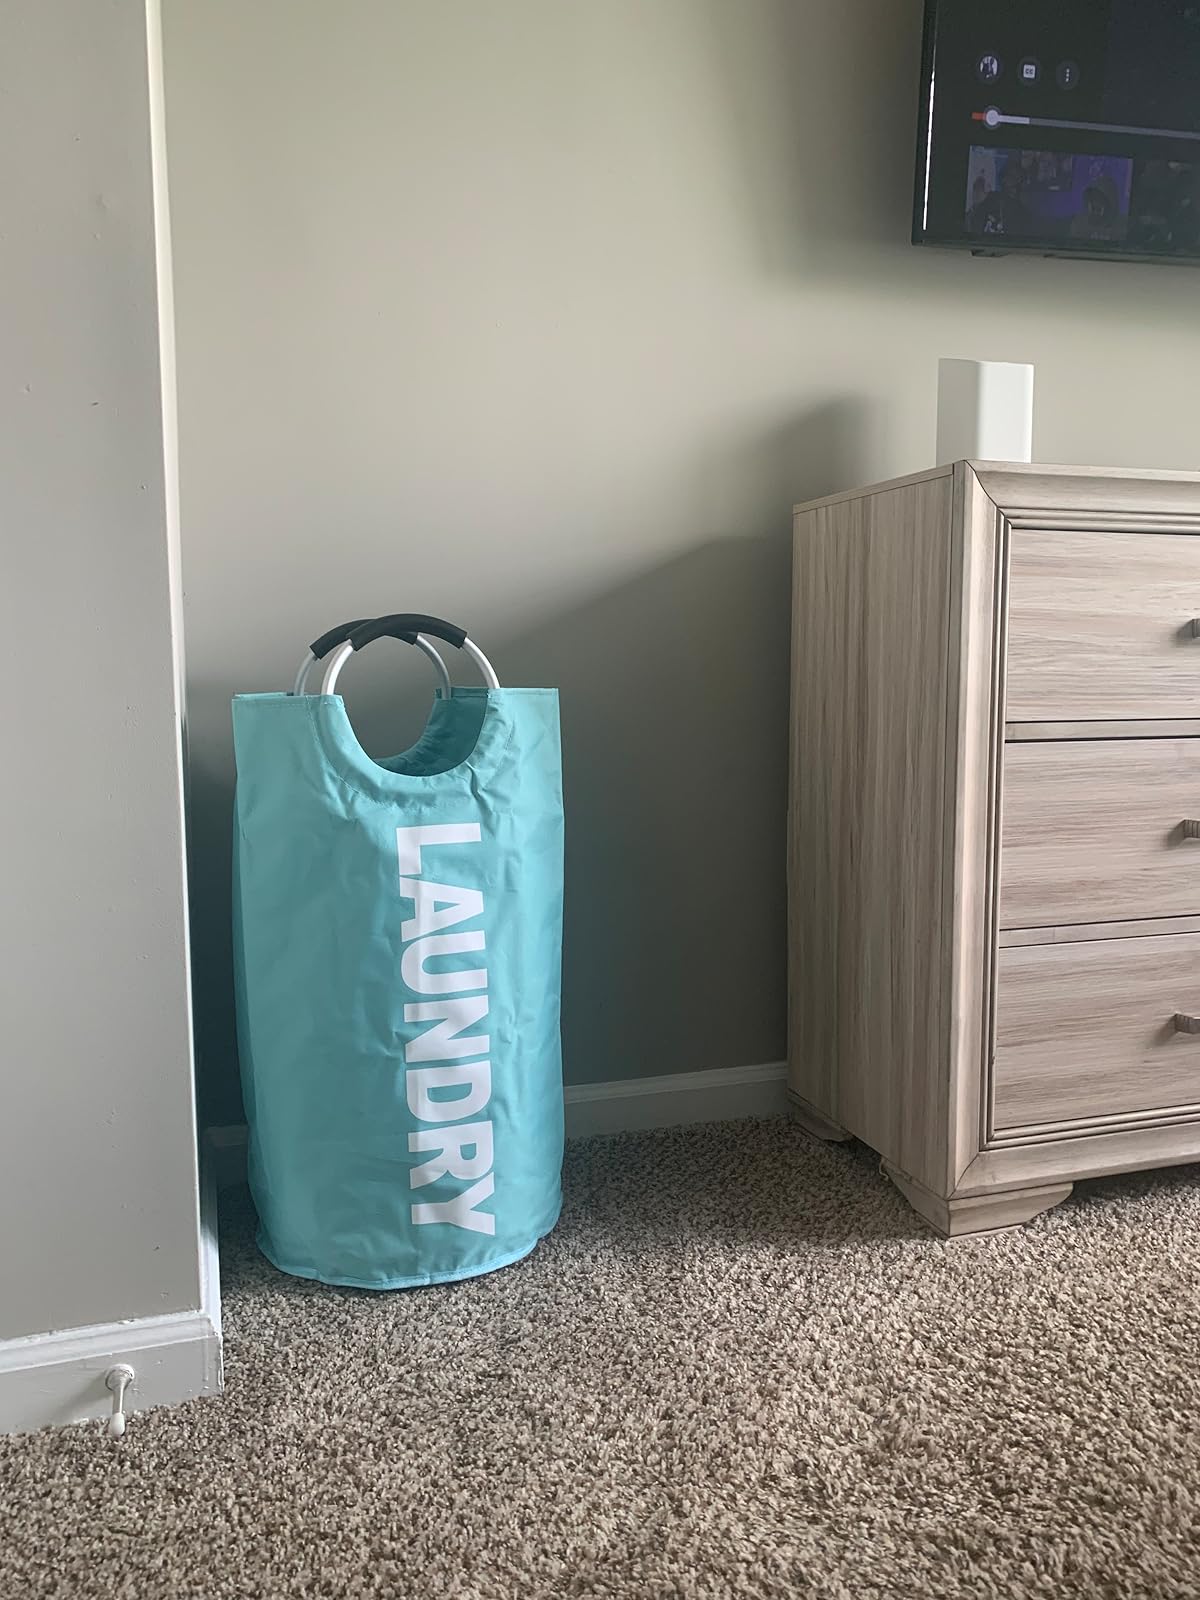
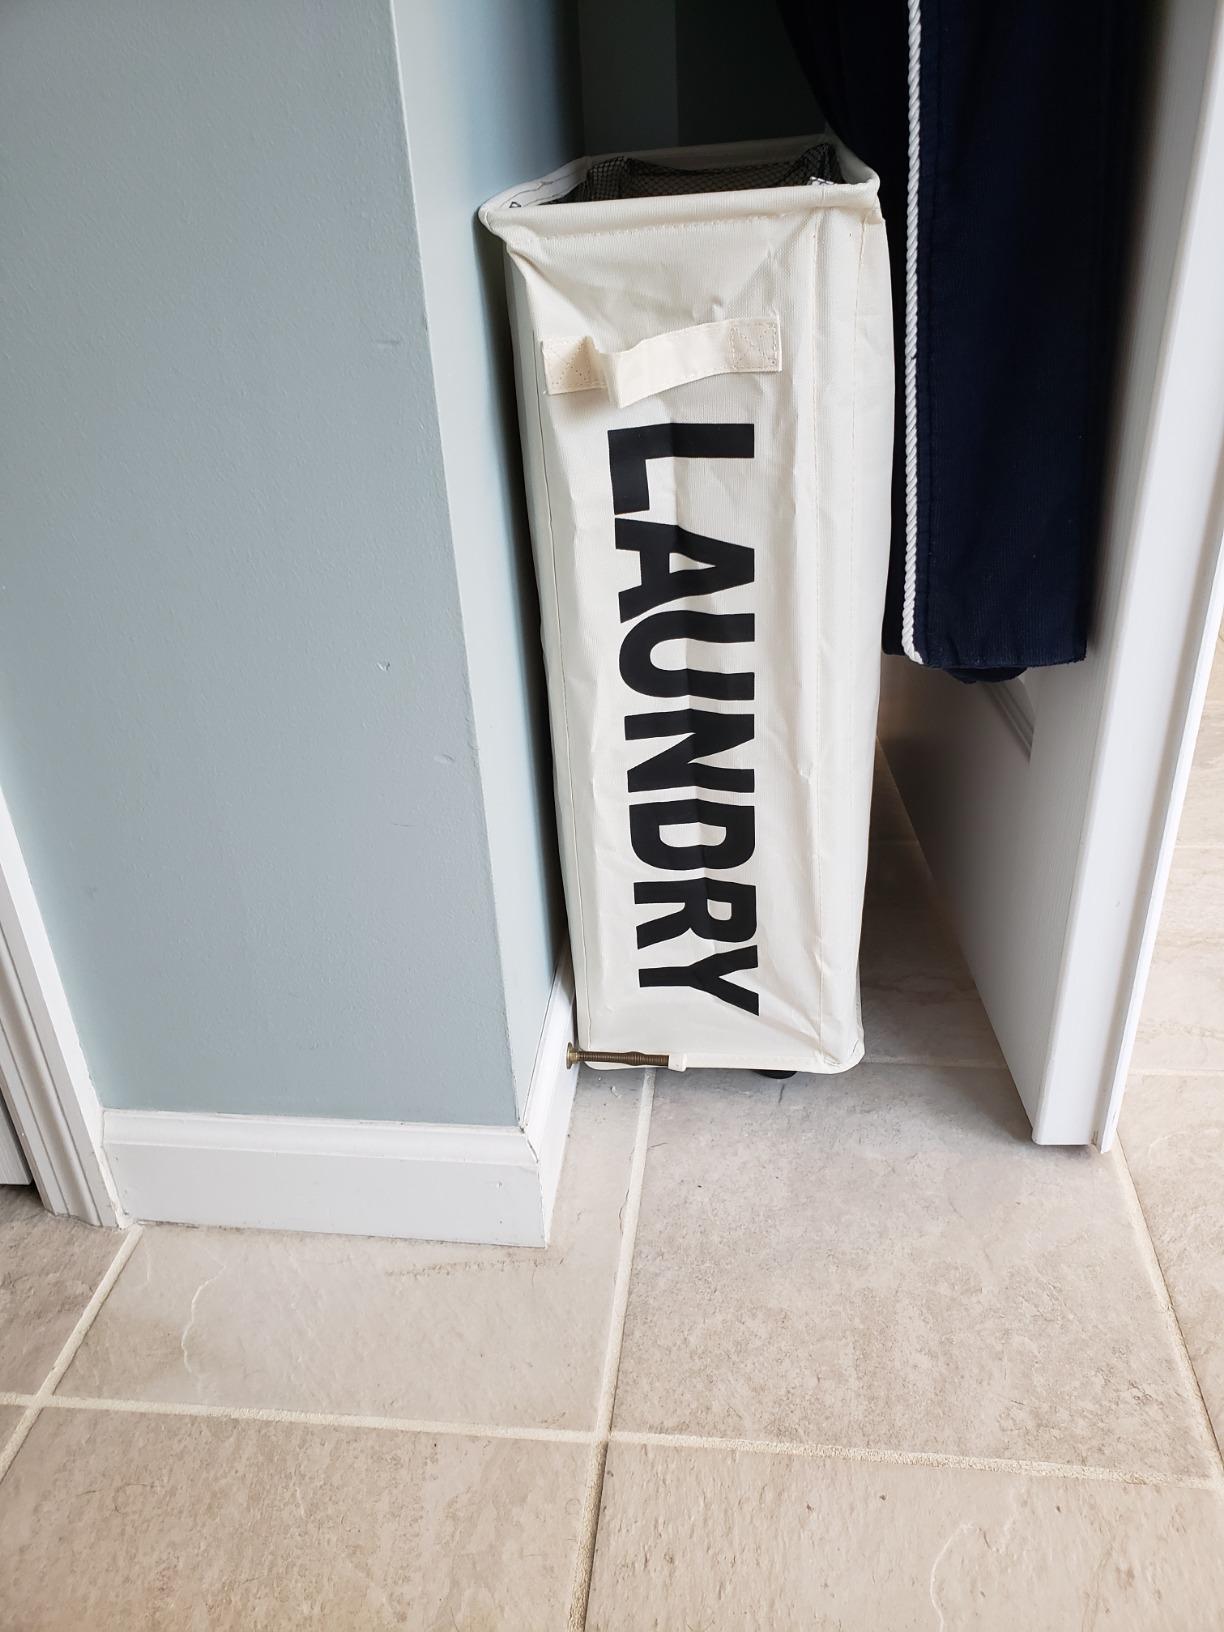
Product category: items_hamper
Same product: no